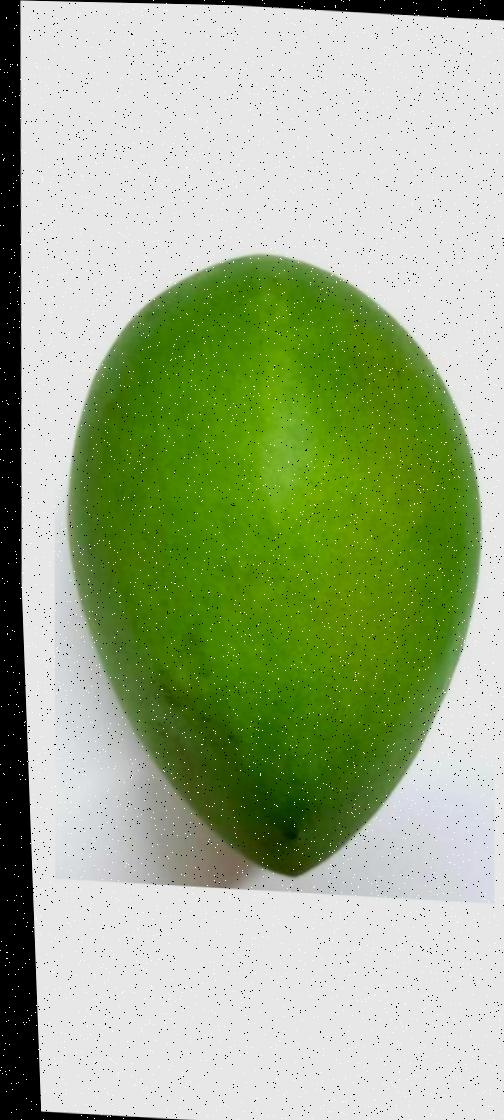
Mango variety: Harivanga